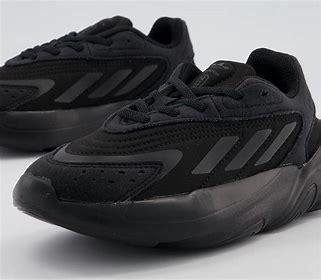
Brand: Adidas
Model: Ozelia